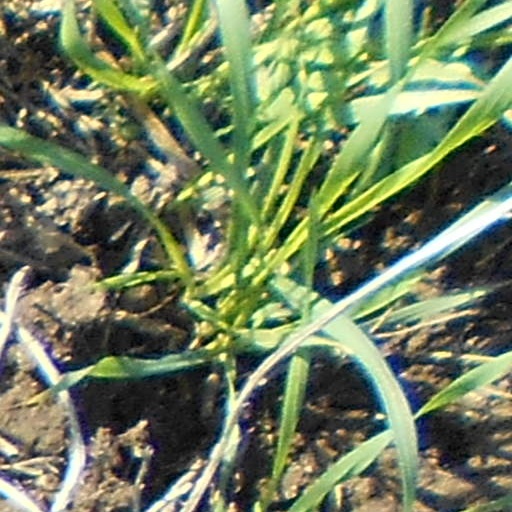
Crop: wheat